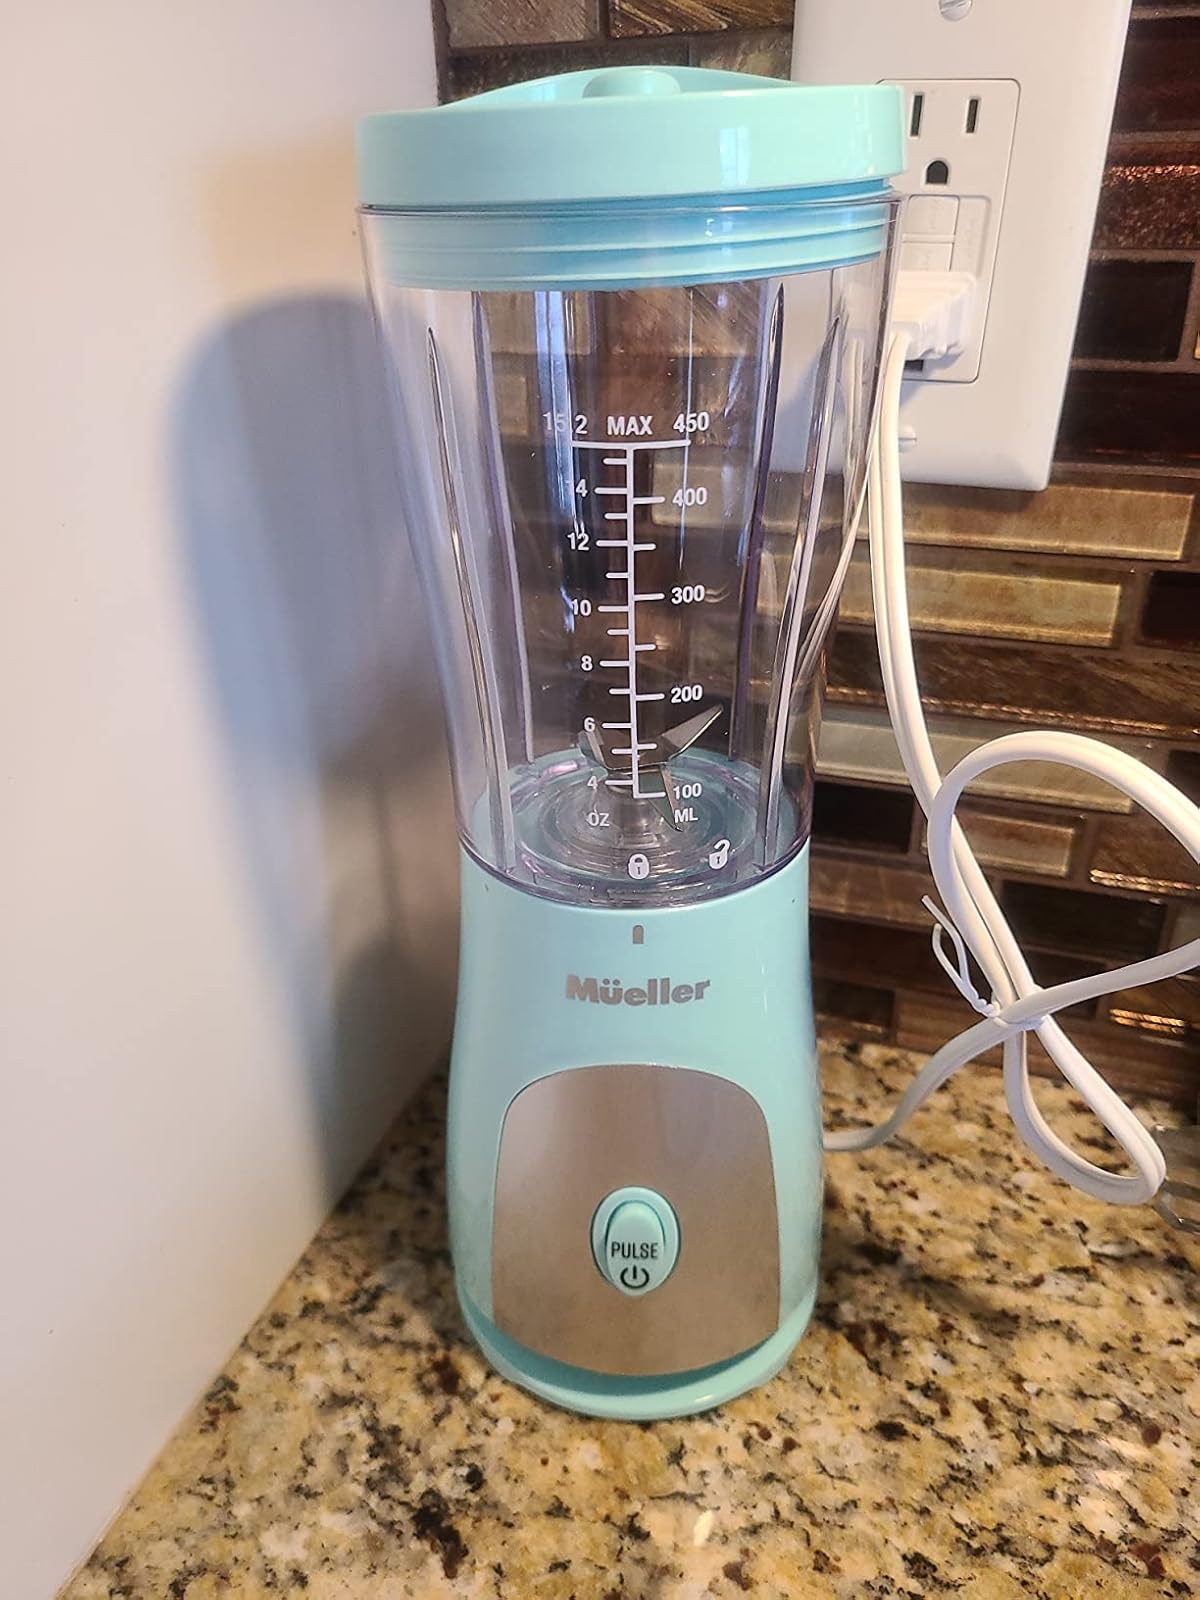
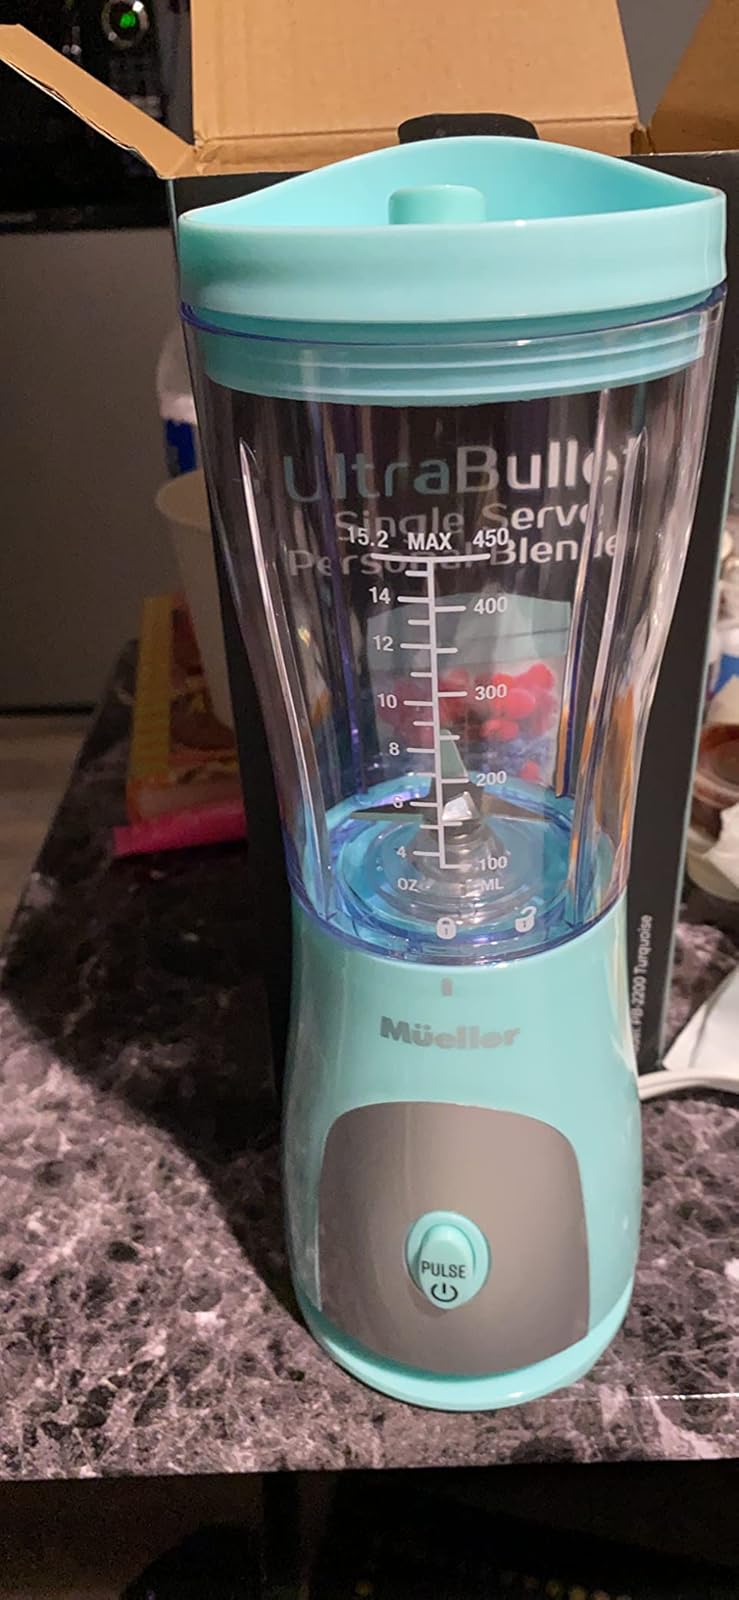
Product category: items_blender
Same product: yes